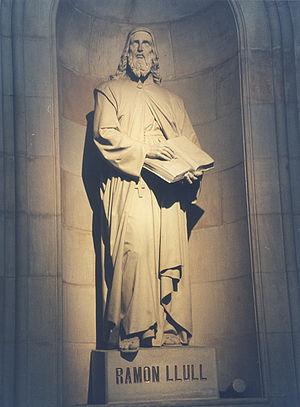
Raymond Lulle est un philosophe, poète, théologien, missionnaire, apologiste chrétien et romancier majorquin. Il naît vers 1232 à Palma de Majorque et meurt en 1315, probablement en mer, au large de son île natale.